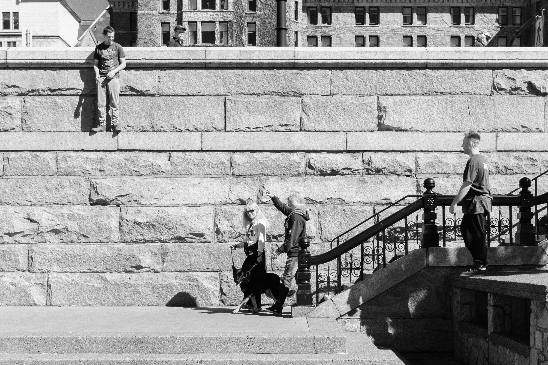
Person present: Yes